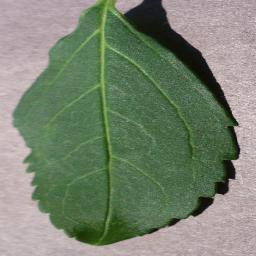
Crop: cherry
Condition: (including_sour)_healthy